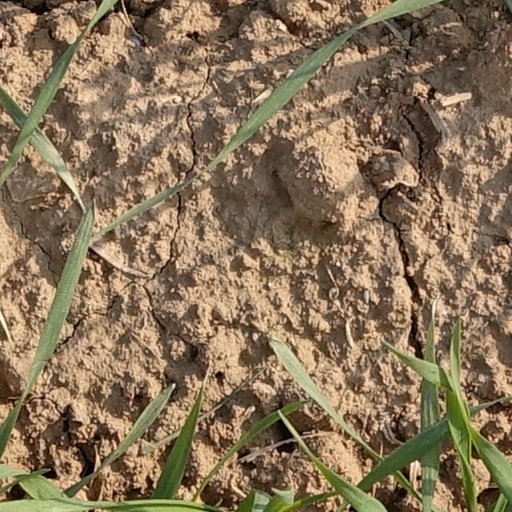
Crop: wheat